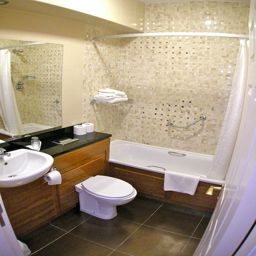
a bathroom with a sink and a toilet
Bathroom with wooden sink and tub and white linens.
There is a bathroom with a sink and toilet in there
A bathroom with a toilet, tub, three rolls of tissue and a sink in it.
A bathroom with a toilet, sink and shower